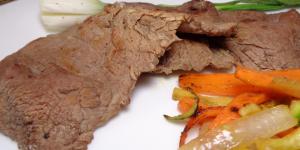
carne asada con cerveza negra